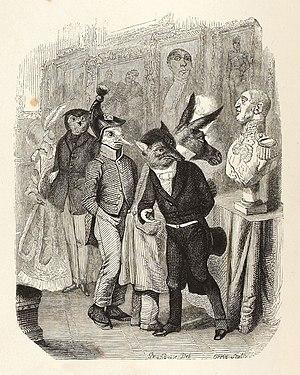
Le Renard et le Buste est la quatorzième fable du livre IV de Jean de La Fontaine situé dans le premier recueil des Fables de La Fontaine, édité pour la première fois en 1668.